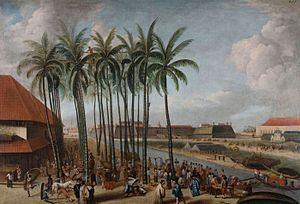
Andries Beeckman, né à Zutphen - actif de 1651 à 1663 -, est un artiste peintre néerlandais.